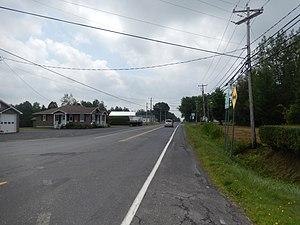
Route 122 à Notre-Dame-du-Bon-Conseil.
La route 122 est une route nationale québécoise qui suit une orientation est/ouest sur la rive sud du fleuve Saint-Laurent. Elle dessert les régions administratives de la Montérégie et du Centre-du-Québec.